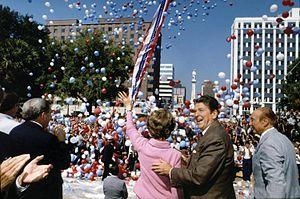
Ronald Wilson Reagan /ˈɹɑnəld ˈɹeɪɡən/, né le 6 février 1911 à Tampico et mort le 5 juin 2004 à Los Angeles, est un acteur et homme d'État américain, président des États-Unis du 20 janvier 1981 au 20 janvier 1989.
L'élection présidentielle américaine de 1980 a lieu dans un contexte de crise économique mondiale, marquée également par la crise des otages américains en Iran. Le président sortant Jimmy Carter, candidat à un second mandat, est confronté à Ronald Reagan et à plusieurs candidats de petits partis dont le centriste John Anderson. Au terme d'une campagne acharnée où Jimmy Carter décrit Reagan comme un dangereux extrémiste de droite et où ce dernier ridiculise le président sortant, l'ancien gouverneur de Californie est largement élu alors que, simultanément, les républicains remportaient une majorité absolue des sièges au Sénat, pour la première fois en 28 ans, marquant l'avènement de la révolution conservatrice.
La présidence de Ronald Reagan débute le 20 janvier 1981 et prend fin le 20 janvier 1989. La présidence de Reagan est parfois appelée la « révolution Reagan » en reconnaissance du réalignement politique des États-Unis en faveur des politiques nationales et étrangères conservatrices. L'administration Reagan prend une position radicalement anti-communiste envers l'Union soviétique et d'autres pays en menant une politique de refoulement visant à l'effondrement de l'URSS ainsi que la fin de la guerre froide. Sur le plan des politiques intérieures, Reagan et son gouvernement favorisent une réduction des programmes gouvernementaux. Ils introduisent de nombreuses réductions d'impôts. Les politiques économiques instaurées en 1981, connues sous le nom de Reaganomics, sont un exemple de politique de l'offre. La croissance économique est très forte durant les années 1980. Cependant, il existe une récession économique au début du mandat de Reagan et la dette publique augmente de manière très significative.